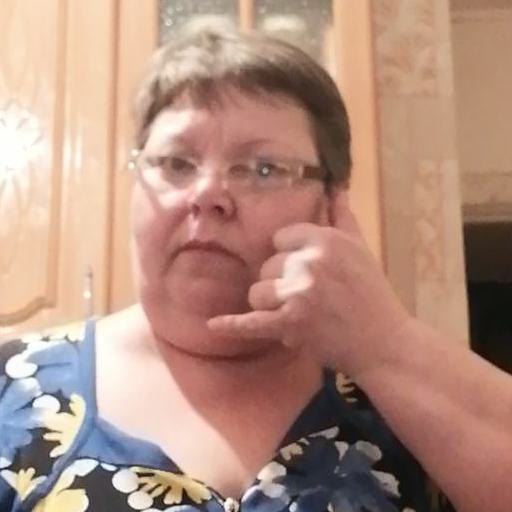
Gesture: call